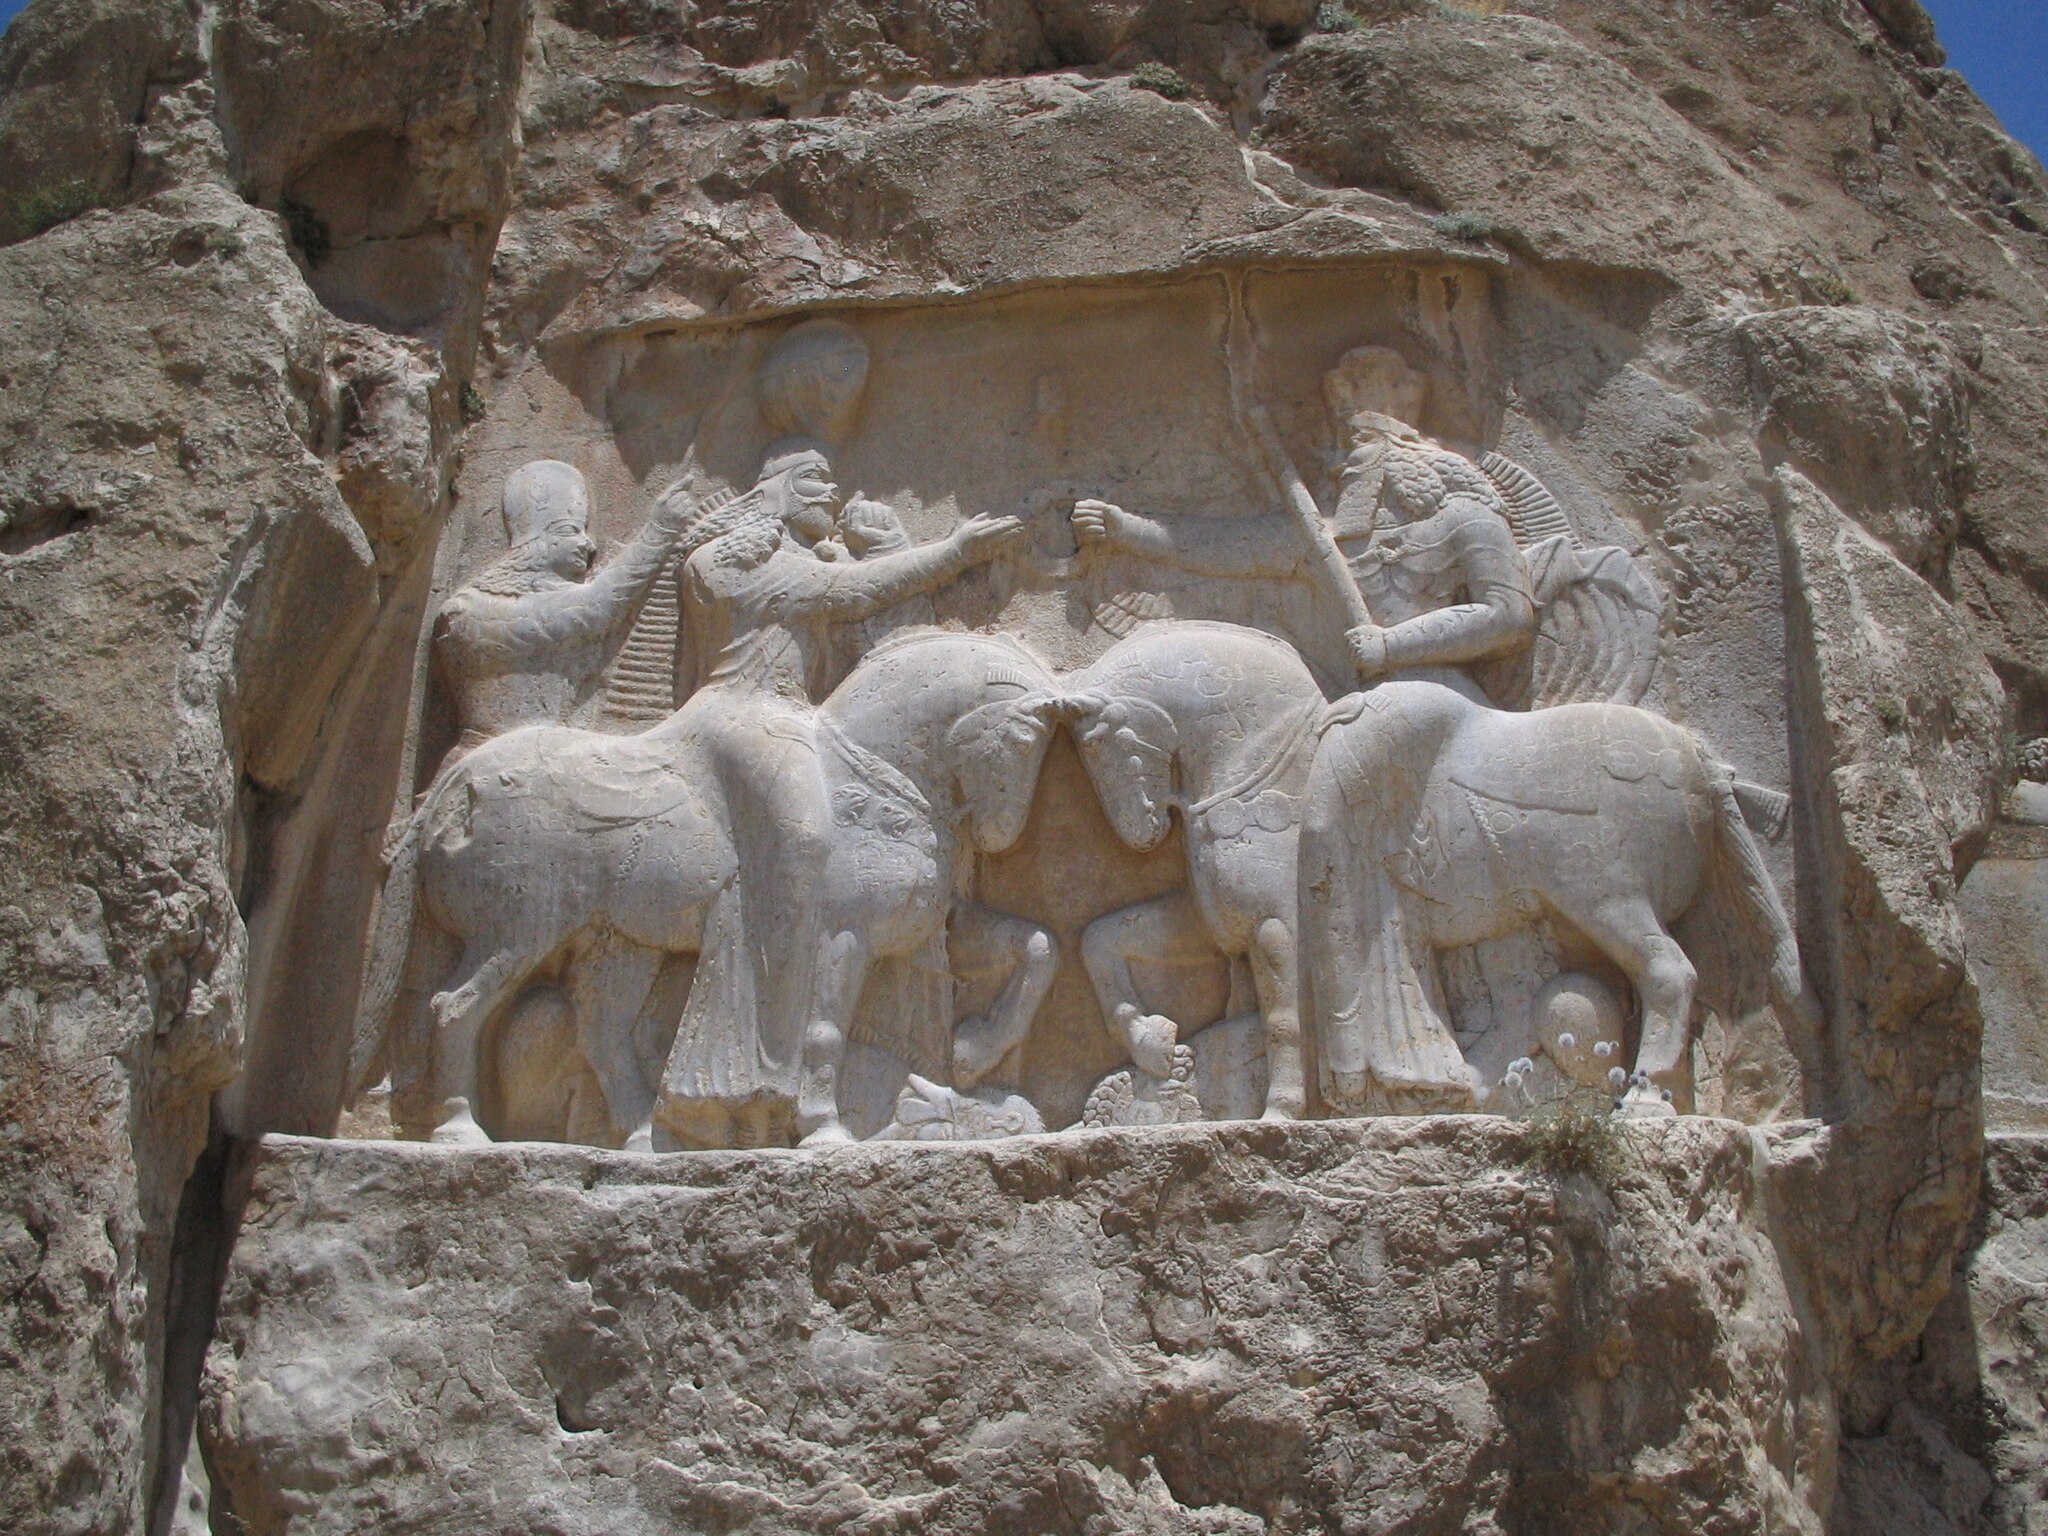
Title: Bas relief nagsh-e-rostam couronnement
Description: Bas relief at Nagsh-e-rostam showing the investiture of Ardashir I, Province du Fars, Iran
Date: 20 May 2005 (according to Exif data)
Categories: Taken with Canon Digital IXUS, Relief of investiture of Ardashir at Naqsh-e Rustam, Self-published work, Images by Fabienkhan, Photographs taken on 2005-05-20